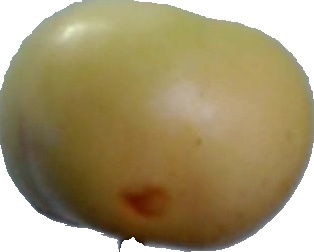
Label: apple_6